Sikh Empire

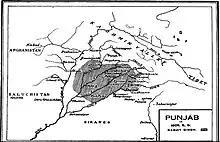
The expanding Sikh Empire in 1809. The Cis-Sutlej states are visible south of the Sutlej River

The formal start of the Sikh Empire began with the unification of the Misls by 1801, creating a unified political state. All the Misl leaders, who were affiliated with the army, were the nobility with usually long and prestigious family backgrounds in Sikh history.